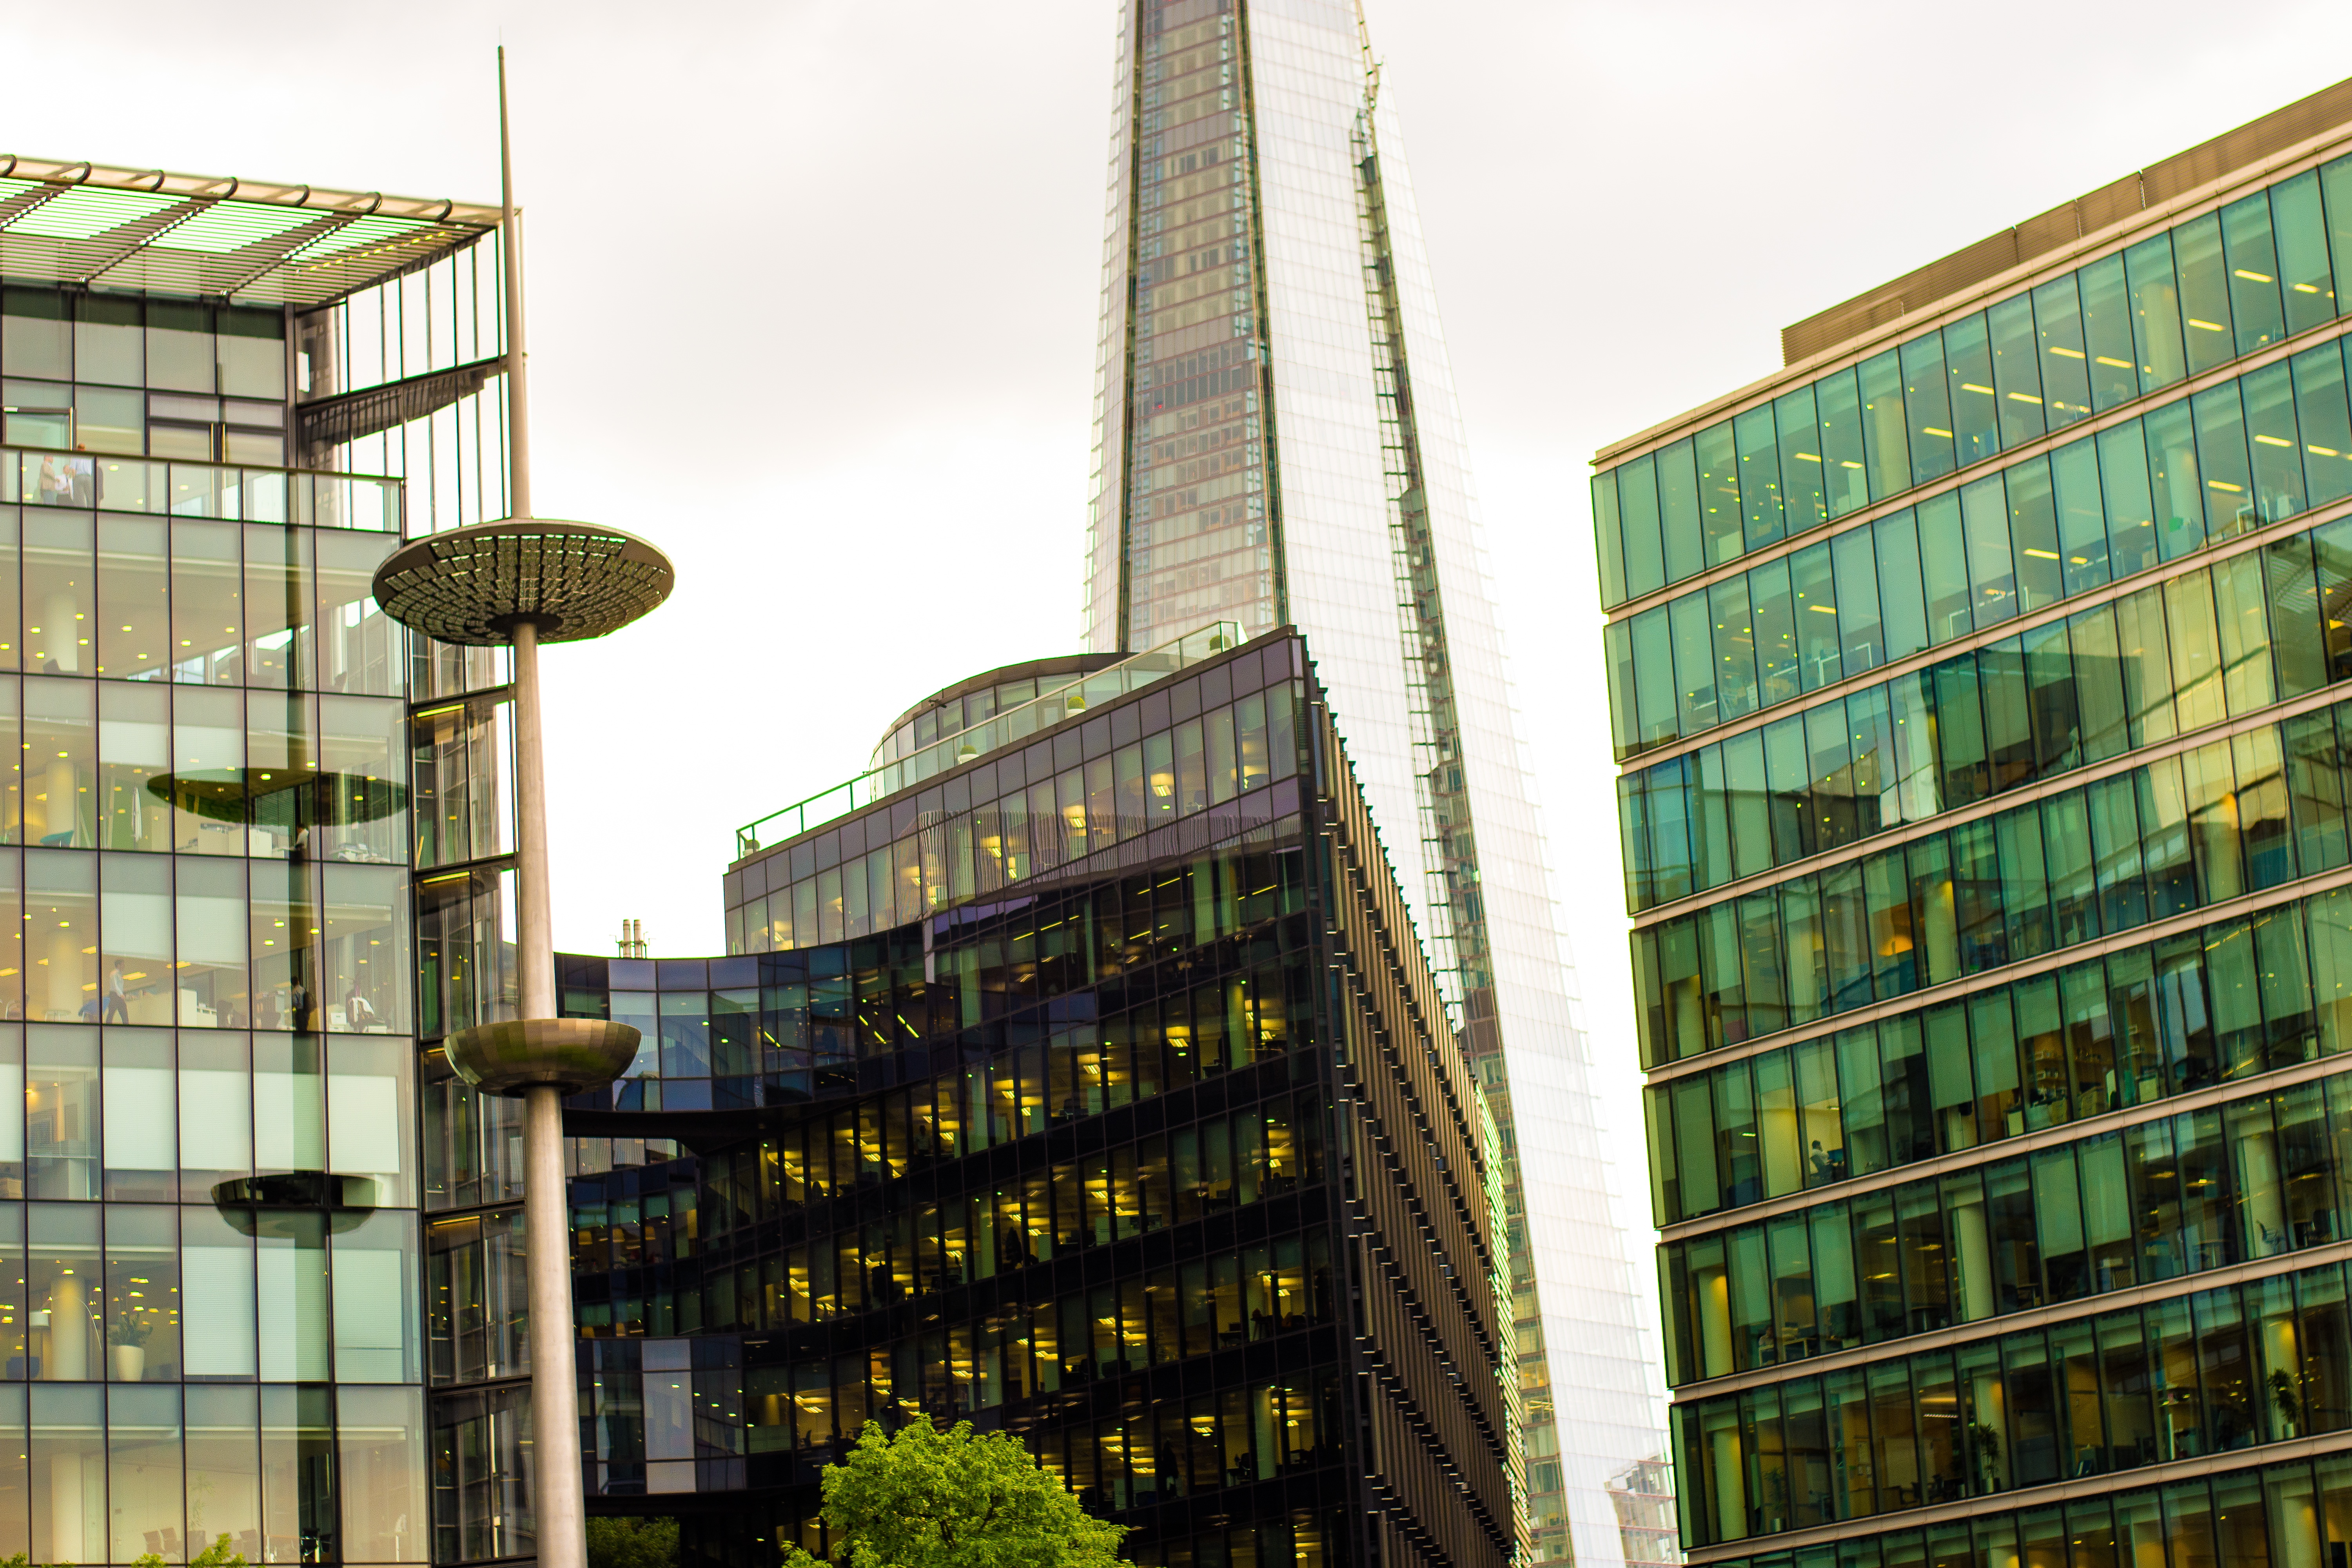
architecture, building, city, skyscraper, cityscape, downtown, plaza, landmark, facade, apartment, tower block, commercial building, headquarters, metropolis, condominium, neighbourhood, urban area, residential area, metropolitan area, window covering, mixed use